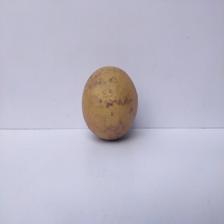
Size: Large